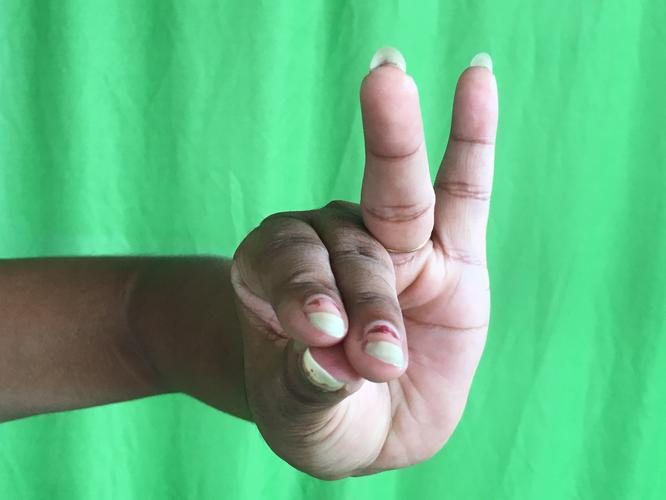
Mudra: Katakamukha_1
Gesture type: single_hand